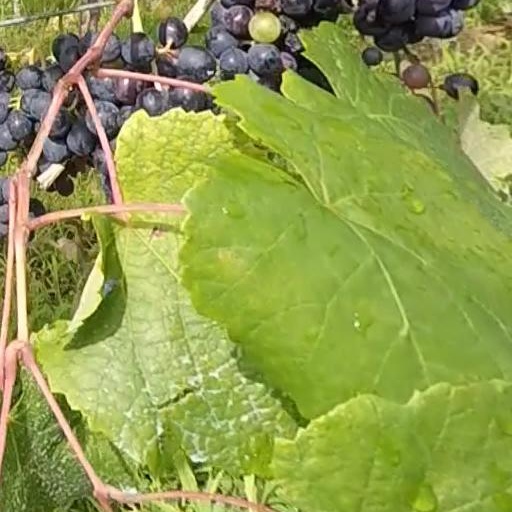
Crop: grape